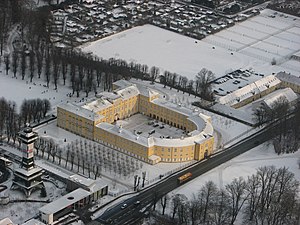
Frederiksberg Slot
Set fra luften om vinteren (2009).
Frederiksberg Slot i København set fra luften på en vinterdag.
Frederiksberg Slot er et slot opført i italiensk barokstil på toppen af Frederiksberg Bakke på Frederiksberg. Slottet blev opført i 1699–1703 for Frederik 4. som kongefamiliens sommerslot. Arkitekten var Ernst Brandenburger.